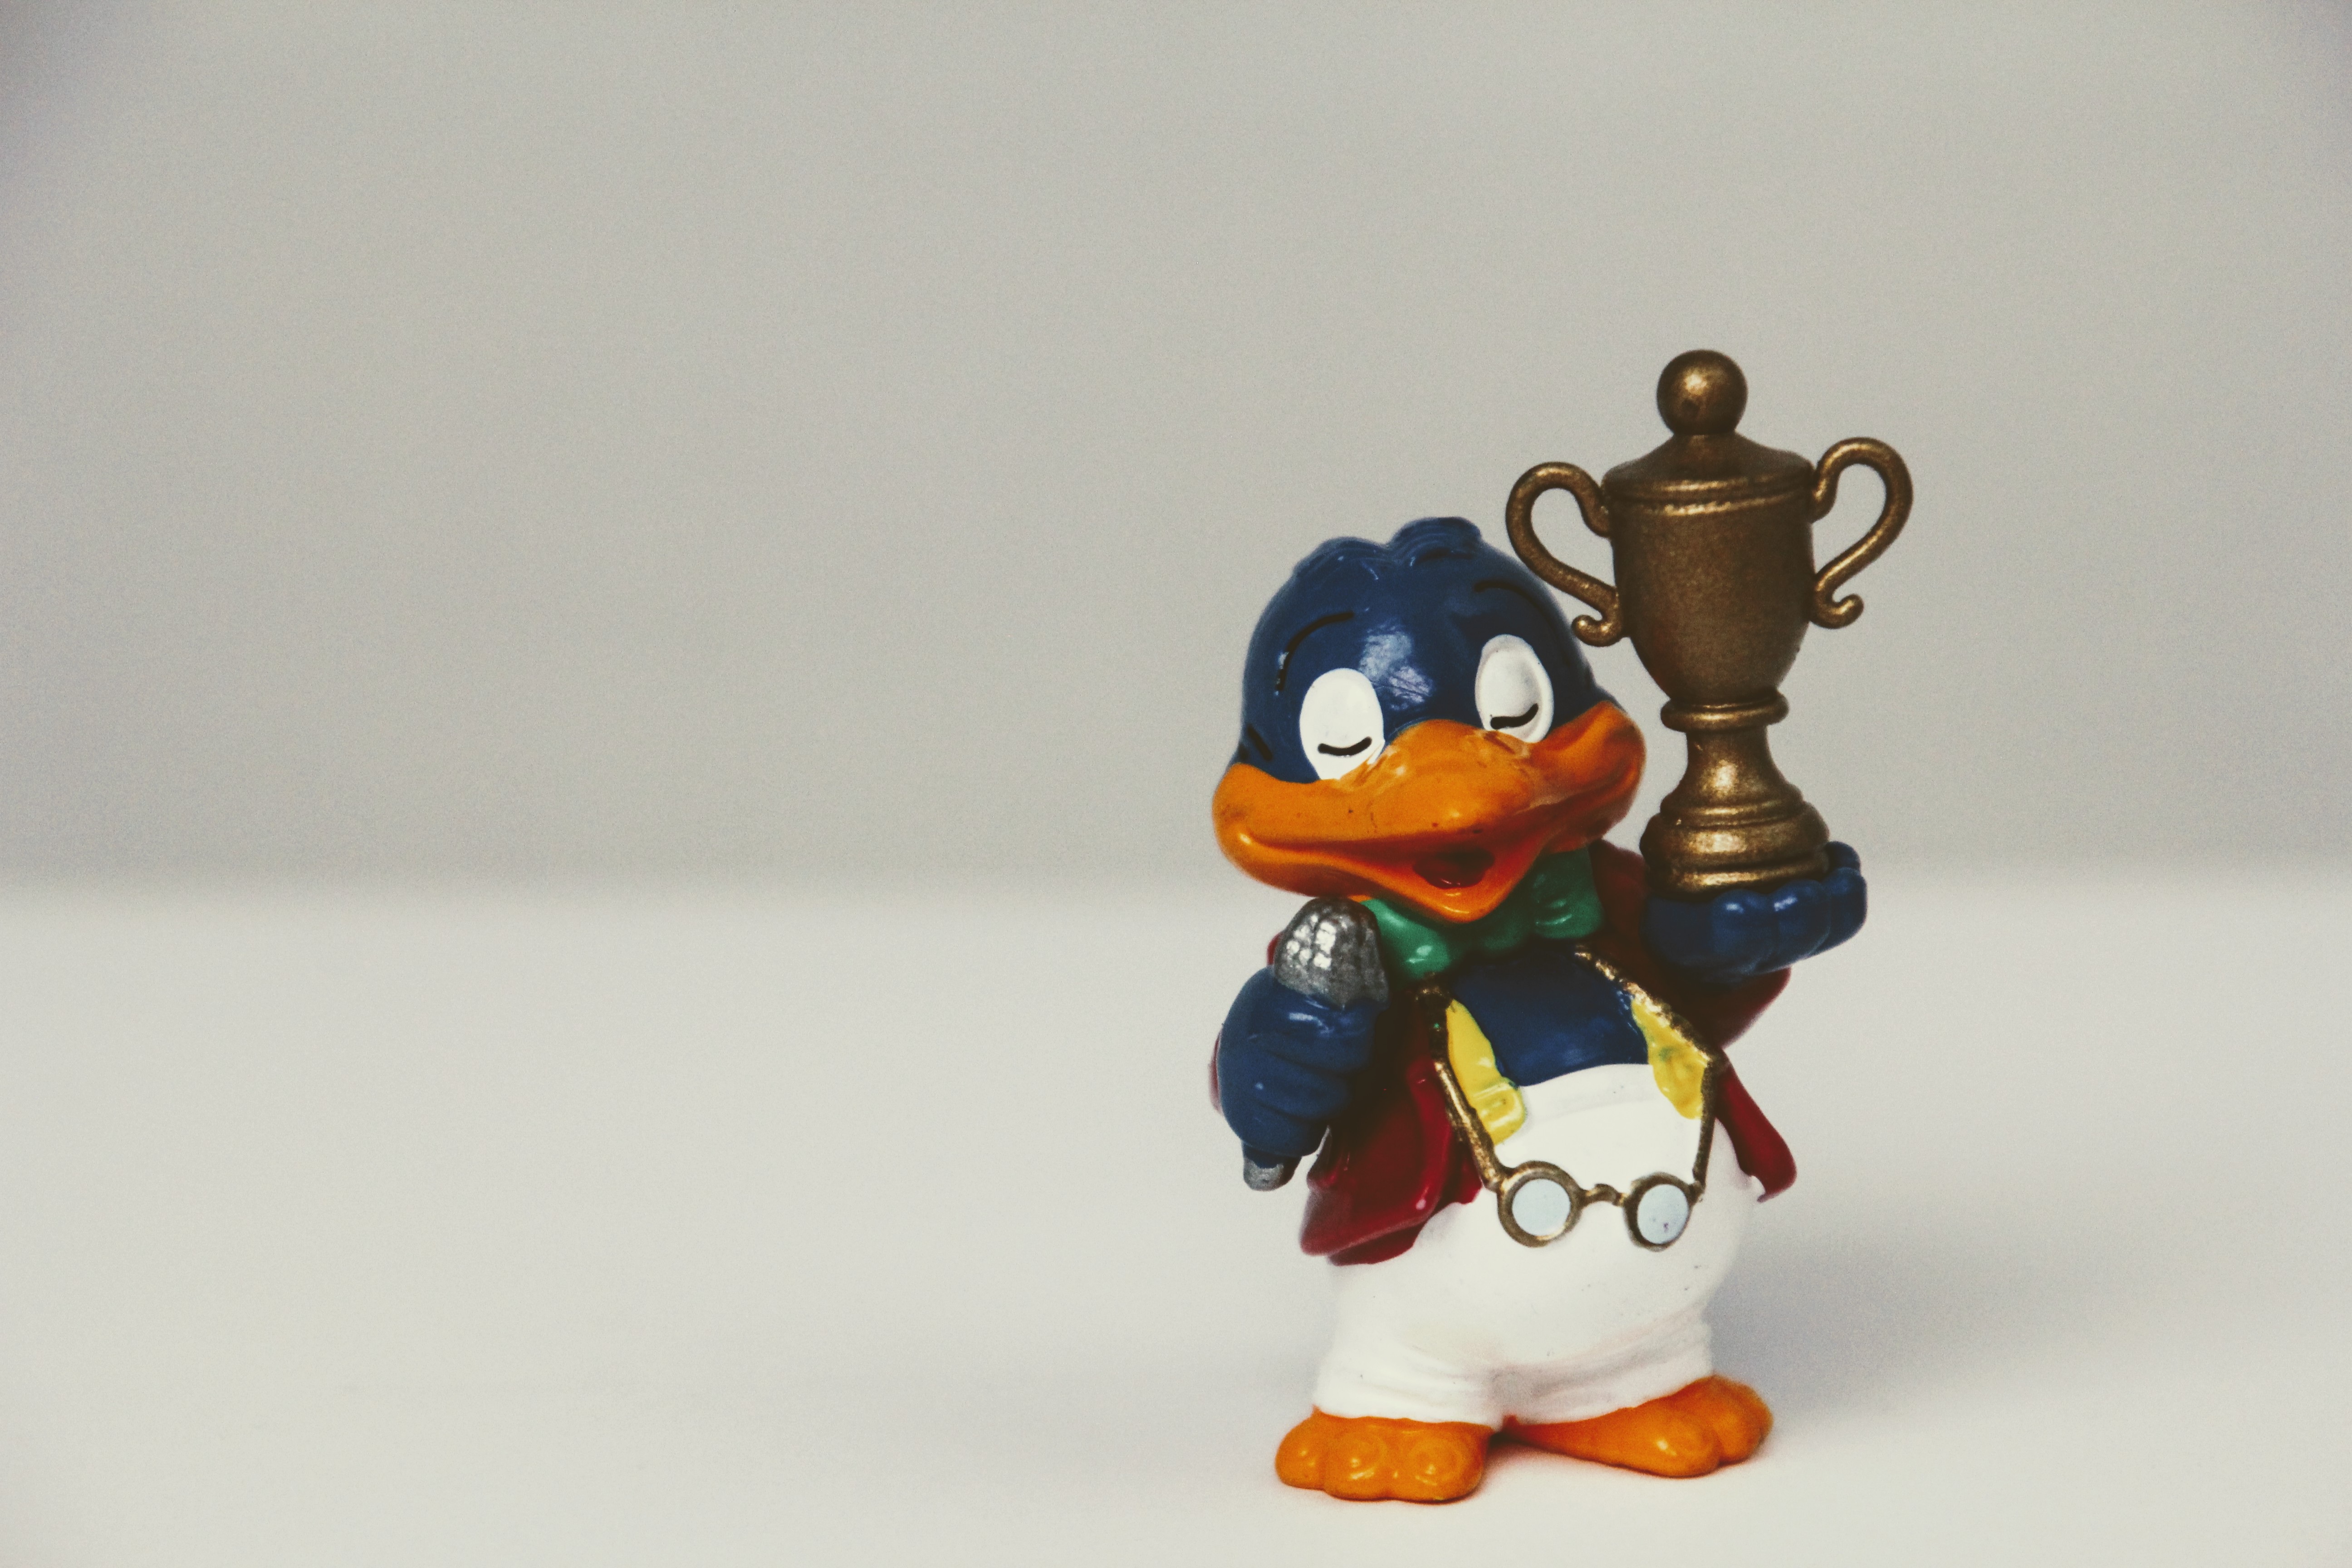
cup, collection, toy, tennis, figurine, toys, action figure, trophy, stuffed toy, berraschungseifigur, series free images, peppy pingu